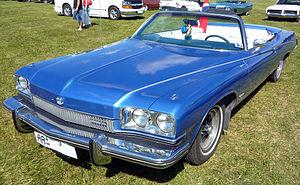
La Buick Centurion fut d'abord un prototype datant de 1956, elle est aujourd'hui exposée au musée Sloan à Flint au Michigan.